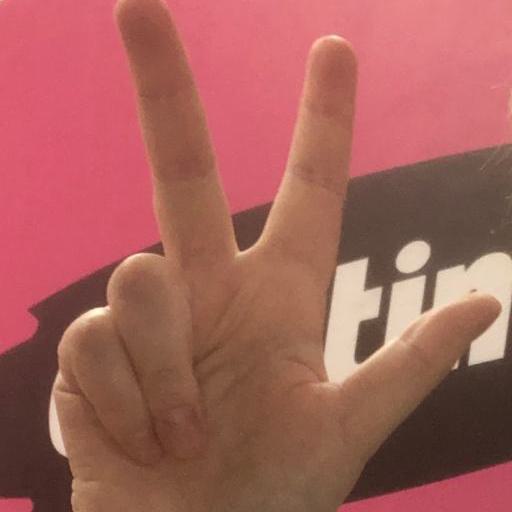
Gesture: three2